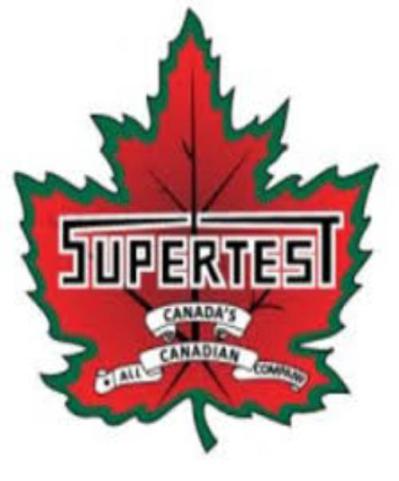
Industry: Transportation